The Crime of Cuenca

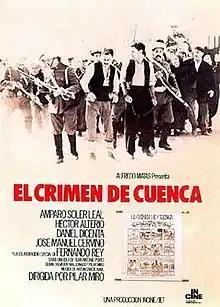
Theatrical release poster

The Crime of Cuenca is a 1980 Spanish drama film directed by Pilar Miró and based on an instance of miscarriage of justice, the Crime of Cuenca, which took place in the early 20th century in the province of Cuenca. "El crimen de Cuenca" is the title of a book published at the same time by the author of the movie script, (Lola) Salvador Maldonado, in which she recounts the same facts.